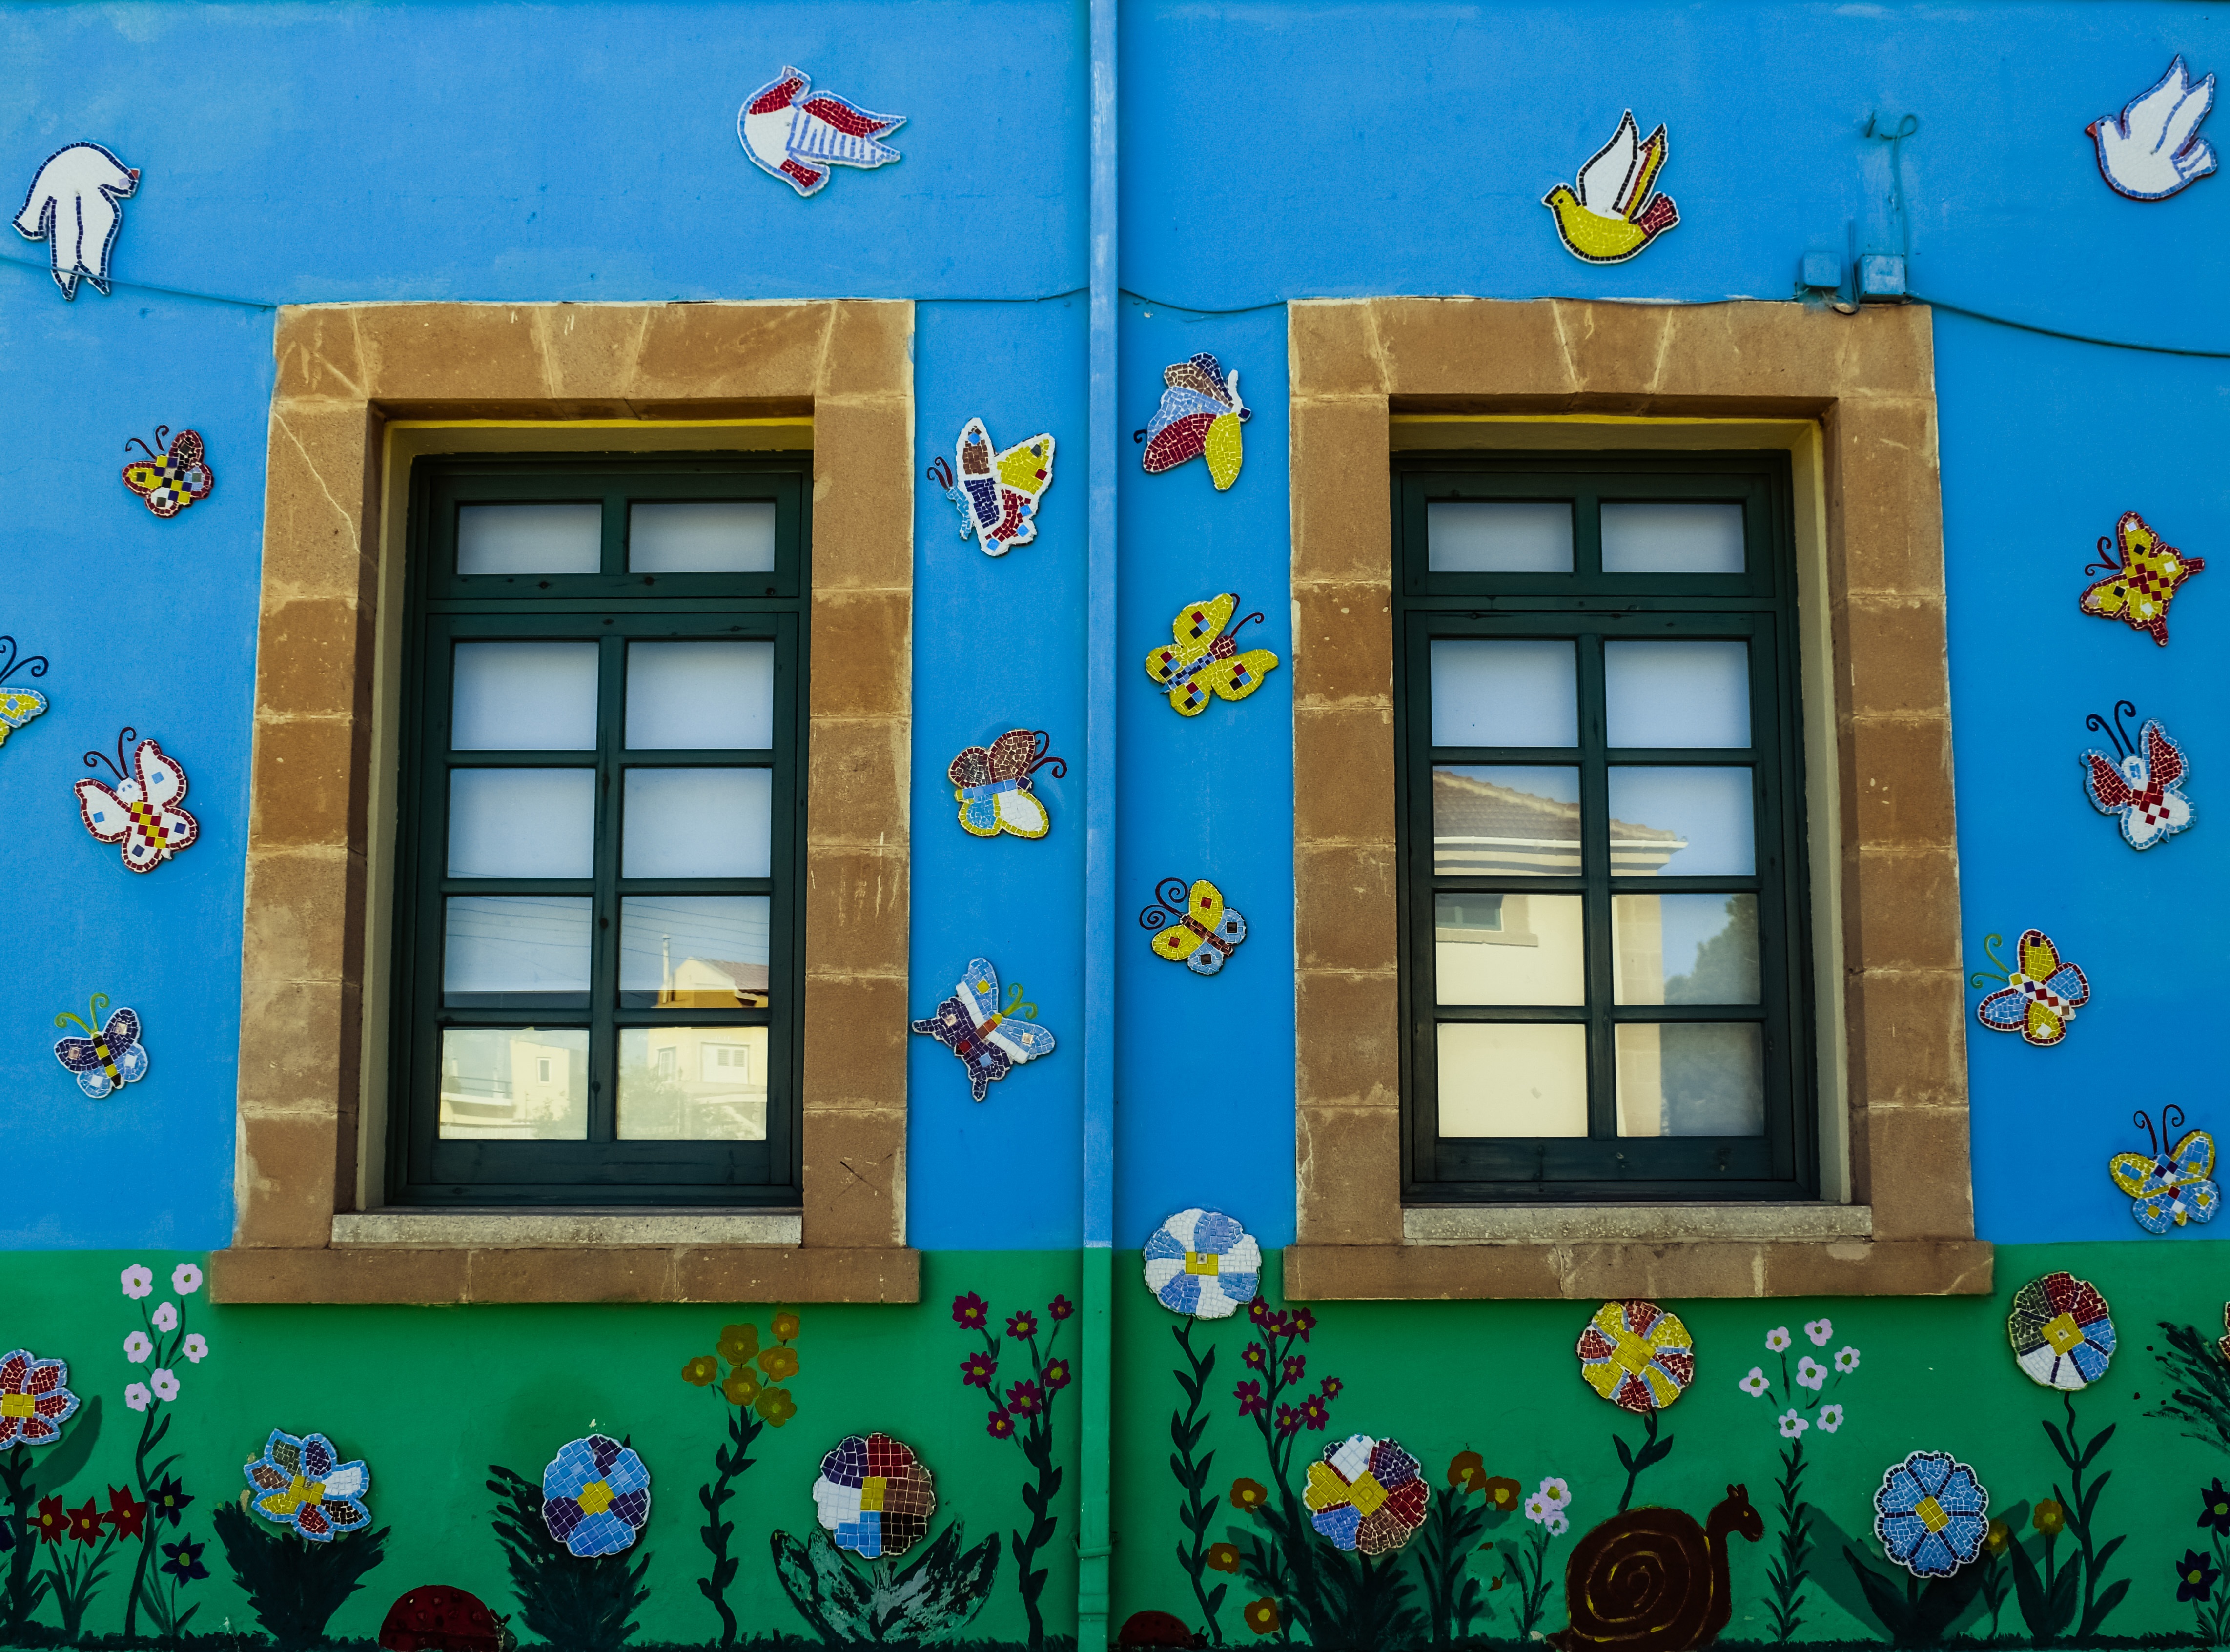
house, window, home, wall, color, facade, blue, colorful, childhood, flowers, interior design, birds, art, design, windows, mural, kindergarten, school, butterflies, cyprus, screenshot, dherynia, window covering